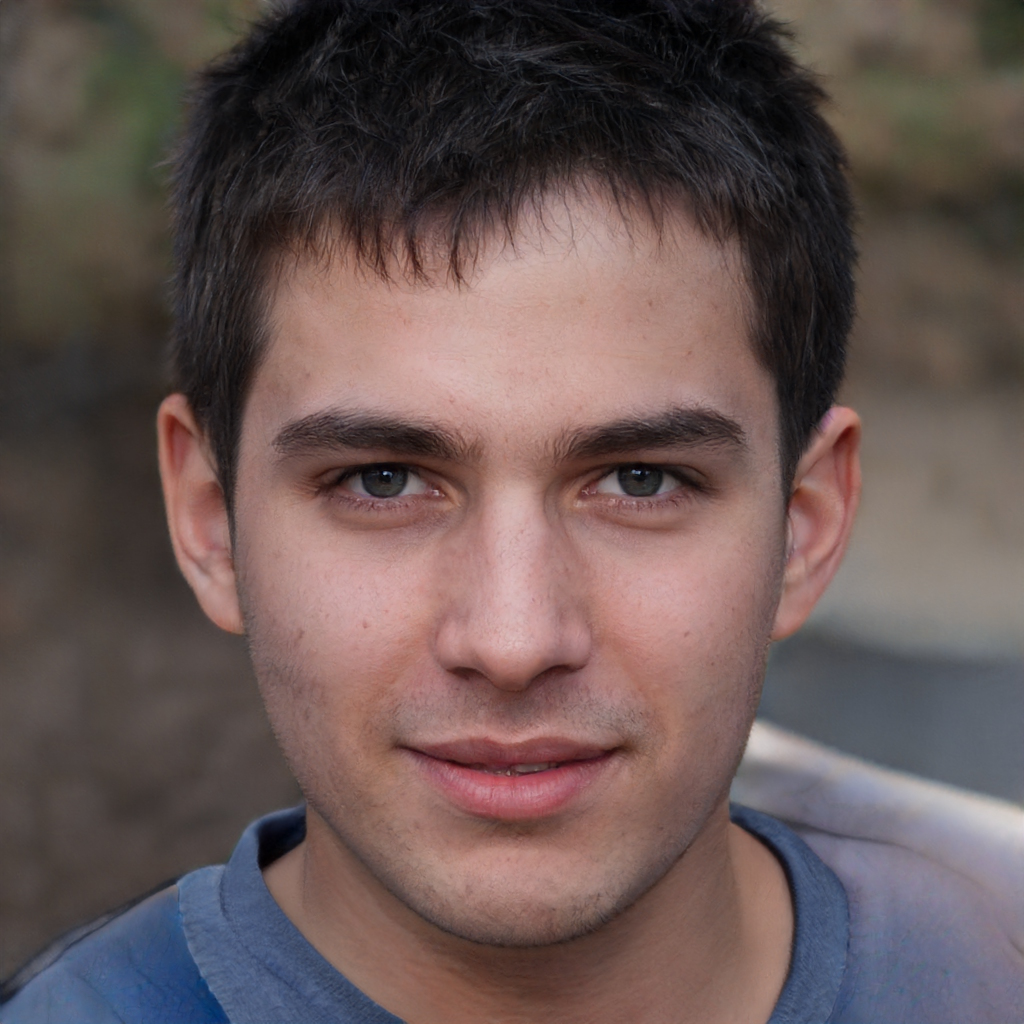
Label: No Watermark